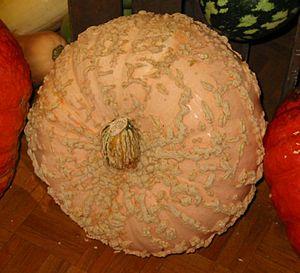
Courge galeuse d'Eysines (Cucurbita maxima) Photo JH Mora, septembre 2005
Le potiron est une plante de la famille des Cucurbitacées originaire des régions tropicales d'Amérique du Sud.